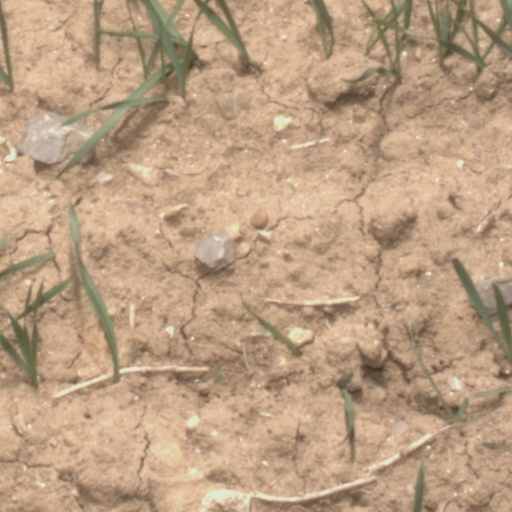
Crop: wheat